Prahran College

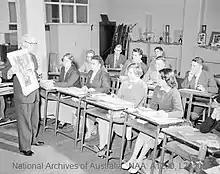
1950s Art class at Prahran Technical School, Melbourne, Victoria. National Archives of Australia

4 September 1909 brought Education Department recognition as a Prahran Technical Art School, but unlike for other such schools Prahran did not receive government maintenance grants and though by August 1911 the School had an enrolment of forty-eight, Furneaux was obliged to continue lobbying for a new building. When Levick resigned to take up a permanent position at the Melbourne college Furneaux strategically left the appointment of his replacement to the Education Department which on 6 February 1912, hired William R. Dean, a lithographer and commercial artist who had gone on to study at the National Gallery in London and was made Associate of the Royal College of Architecture. "Prahran Tech", combining secondary and tertiary schools, began in 1915 with costs shared largely by the Prahran Mechanics’ Institute and Prahran Council. In 1931 Dean, then inspector of art education in Victoria, continued to express favour for a generalist, rather than vocational, art education in saying that "originality should be encouraged and that Australian forms, feelings and colouring should be stressed as much as possible." Under his tutelage, enrolments increased.